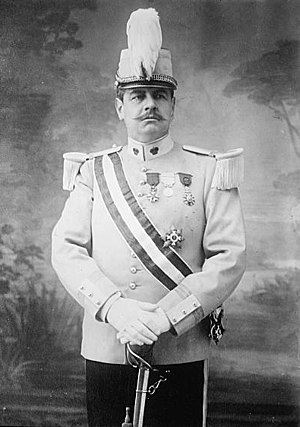
Louis 2. af Monaco
Louis II, fyrste af Monaco, var fyrste af Monaco fra den 27. juni 1922 til den 9. maj 1949. Han levede i et forhold med Marie Juliette Louvet, som var mor til hans eneste barn, Prinsesse Charlotte.